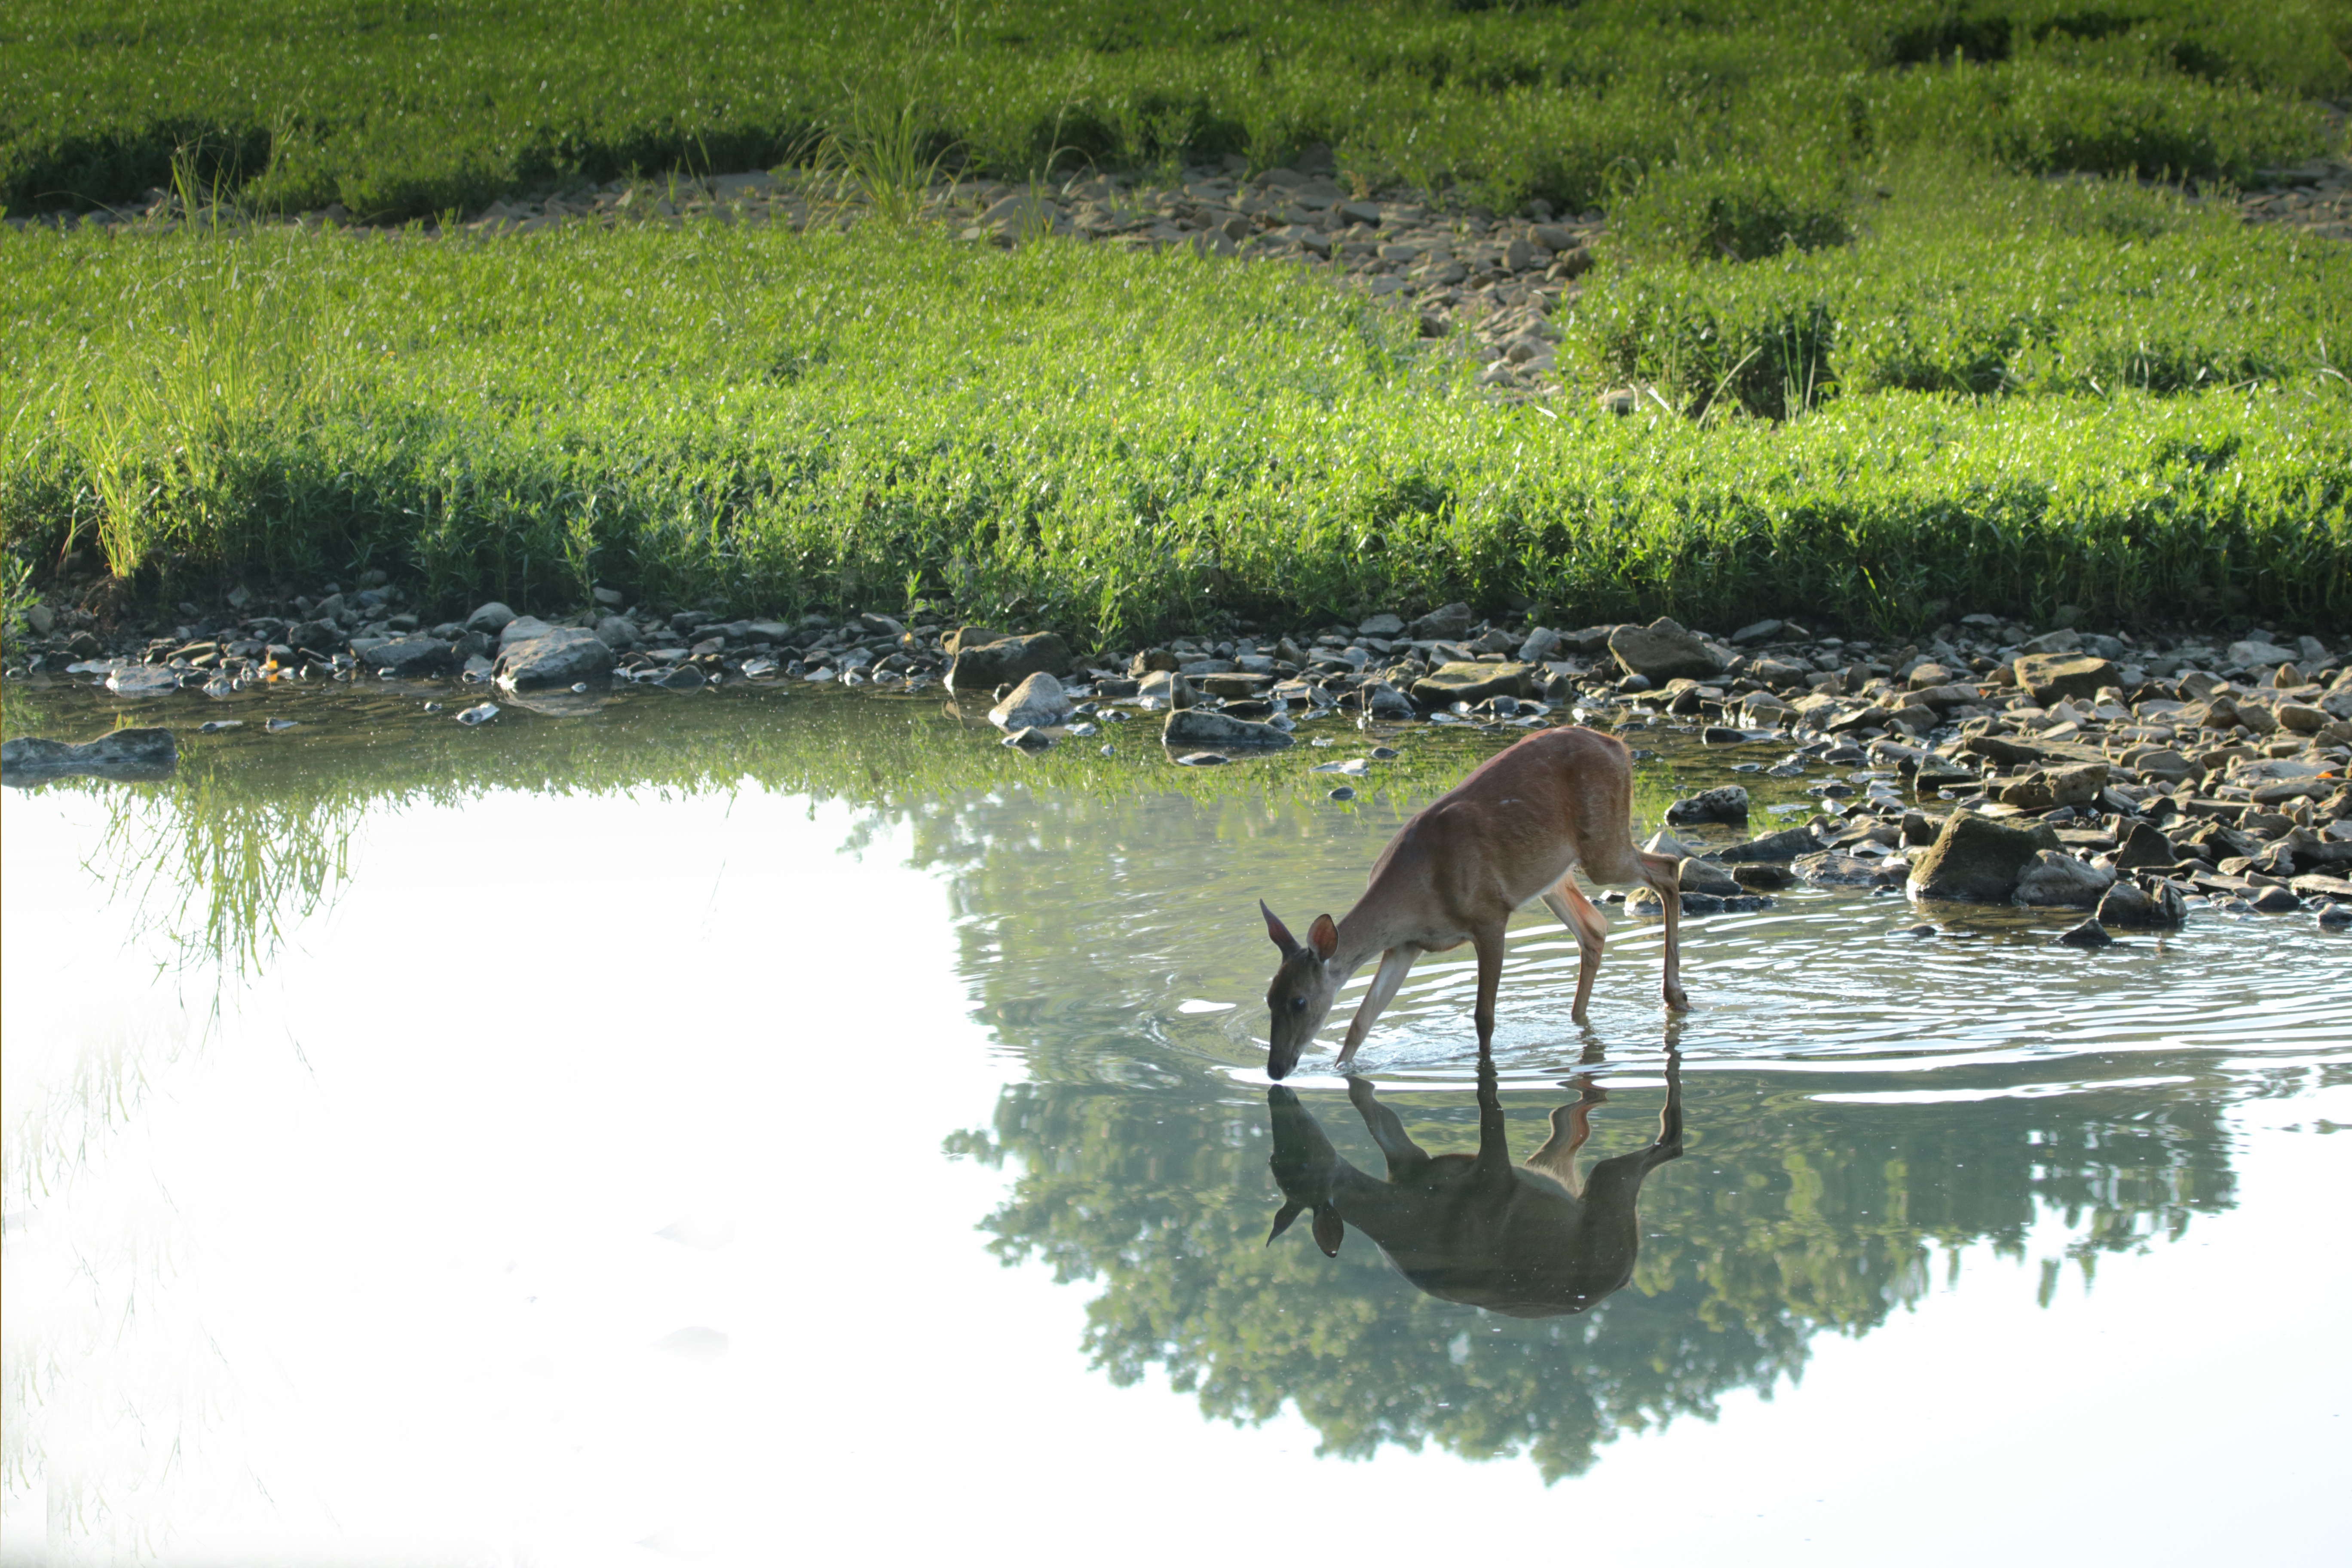
marsh, pond, wildlife, fauna, wetland, ecosystem